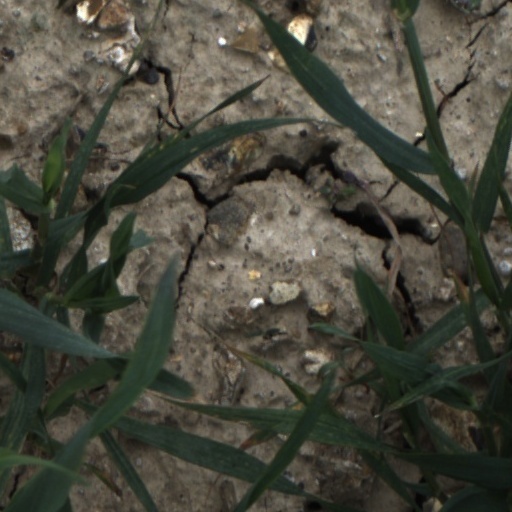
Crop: wheat